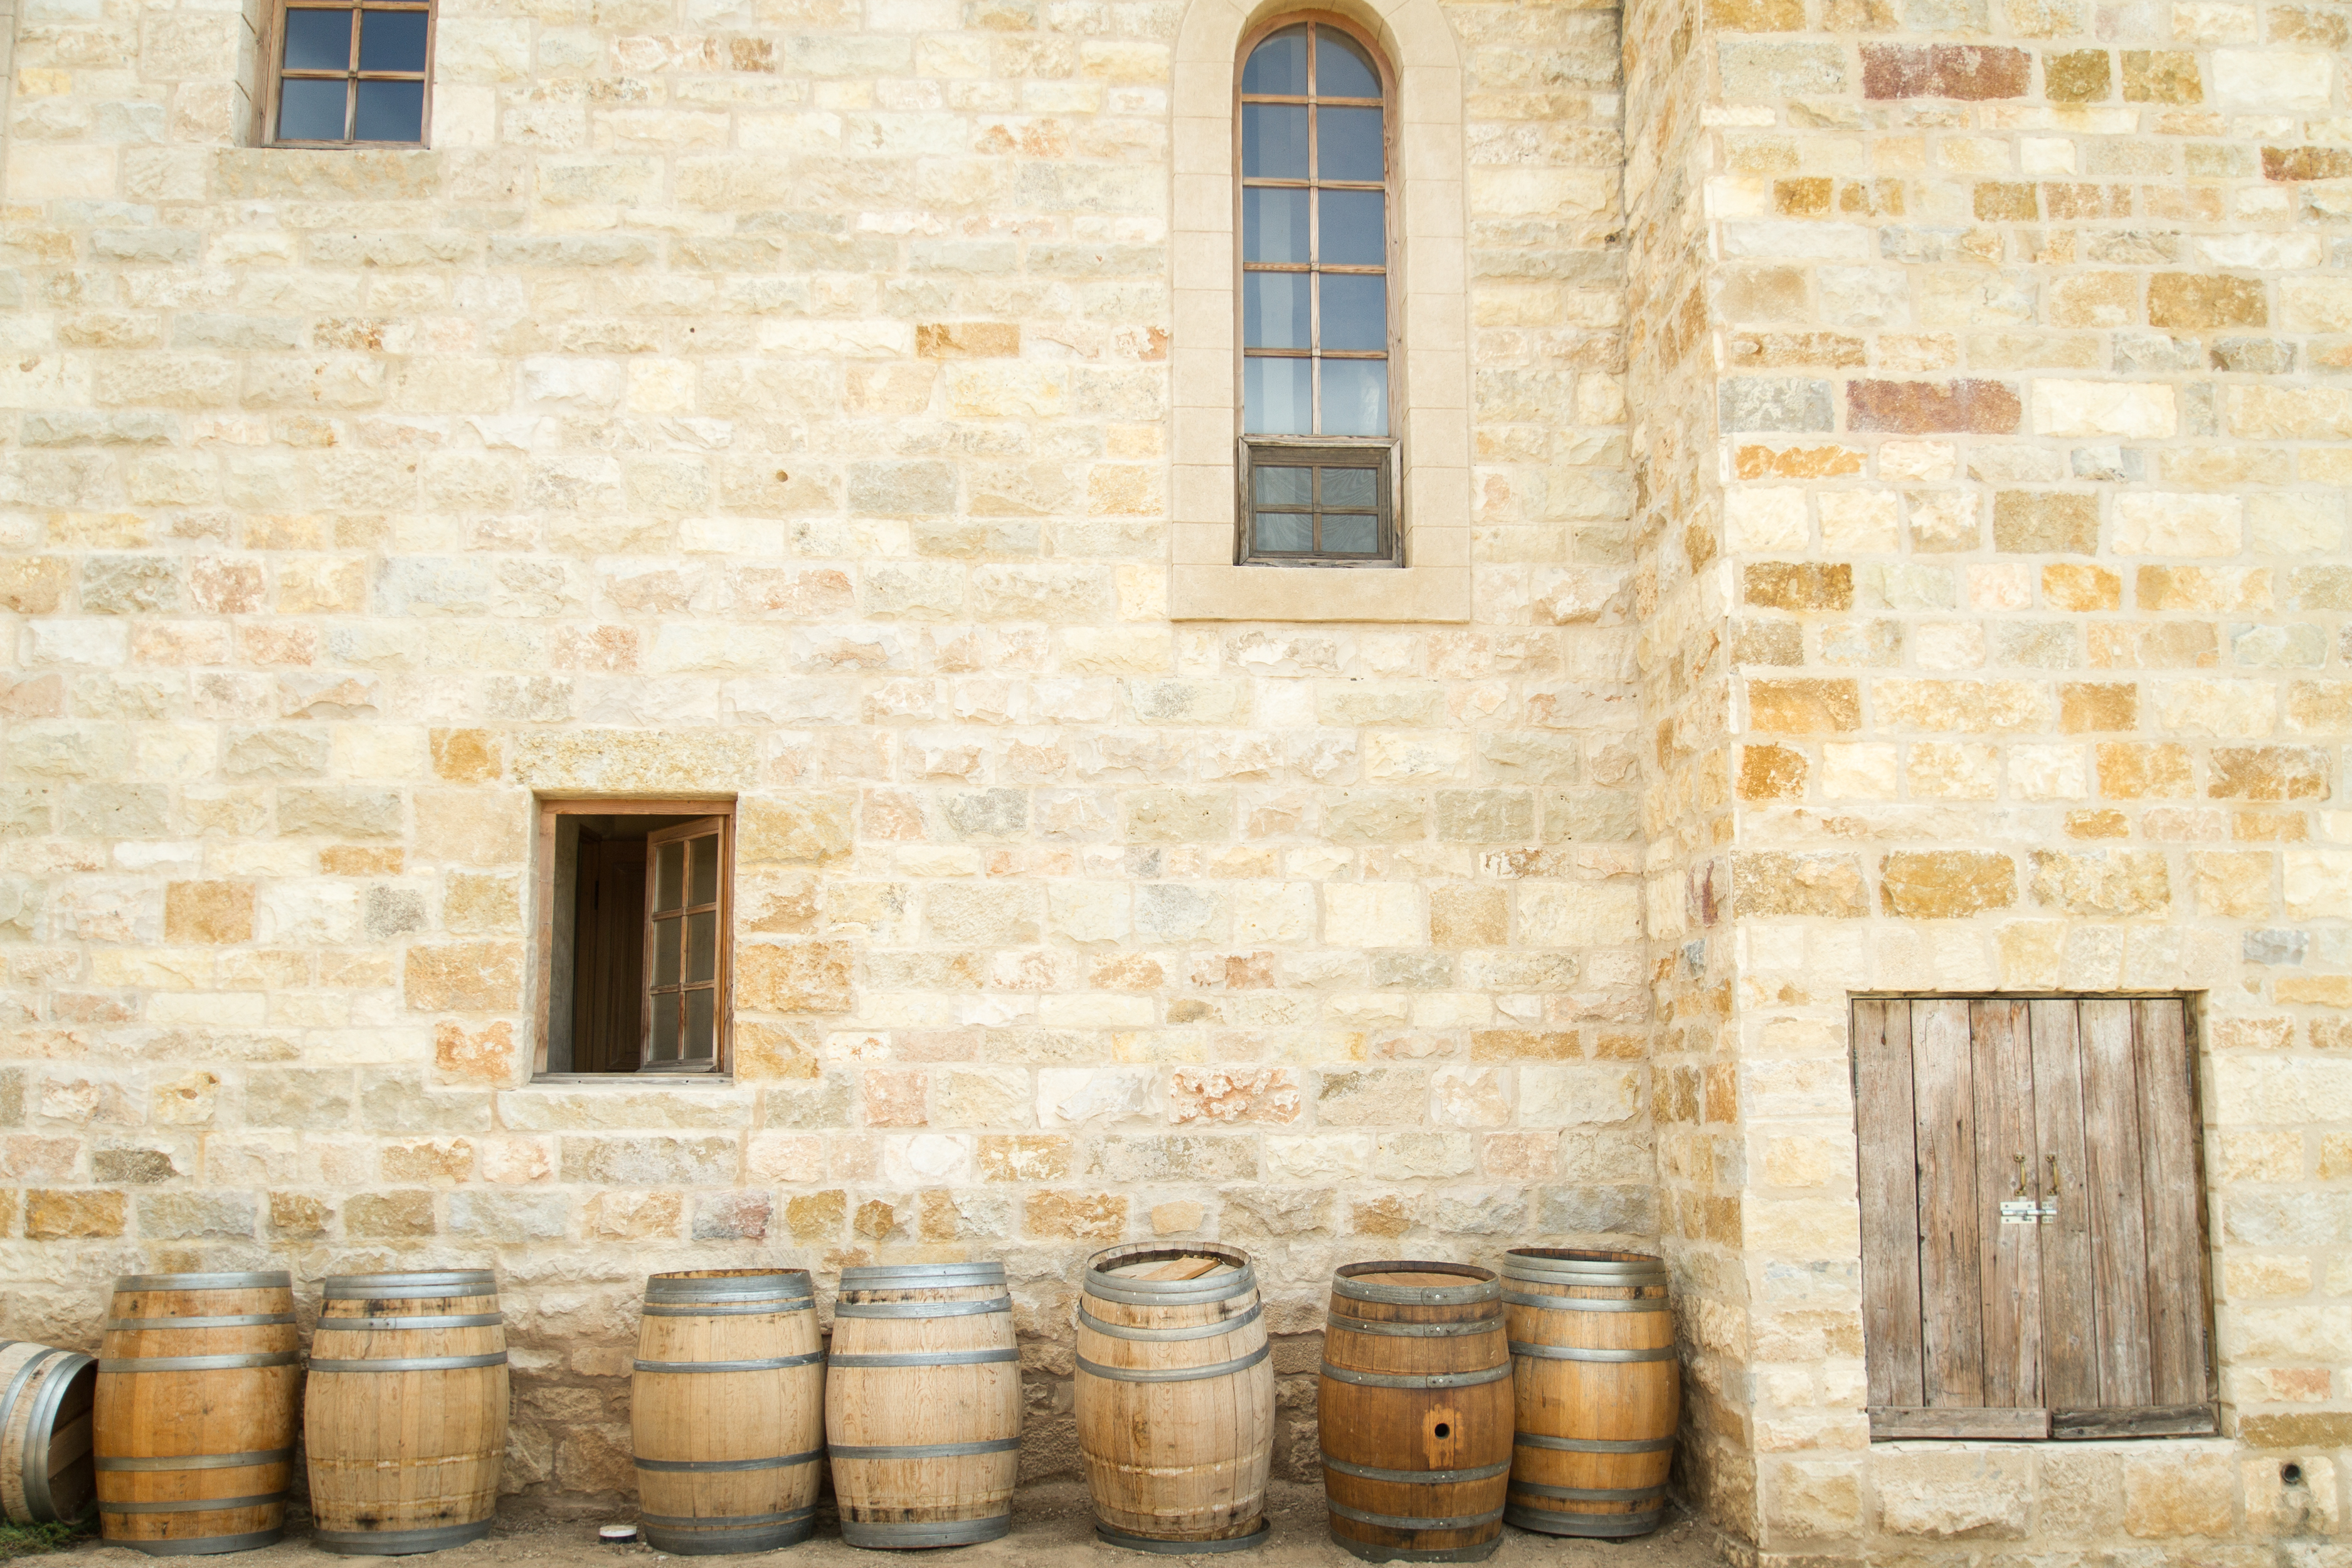
wood, wine, floor, window, old, home, wall, cottage, castle, italy, facade, brick, interior design, farmhouse, fort, estate, italian, winery, flooring, wine barrels, man made object, ancient history